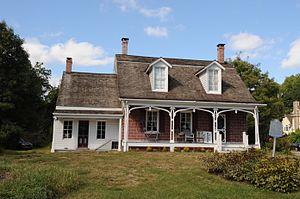
Upper Saddle River est un borough du comté de Bergen, au New Jersey. On y comptait 7 741 habitants lors du recensement des États-Unis de 2000.